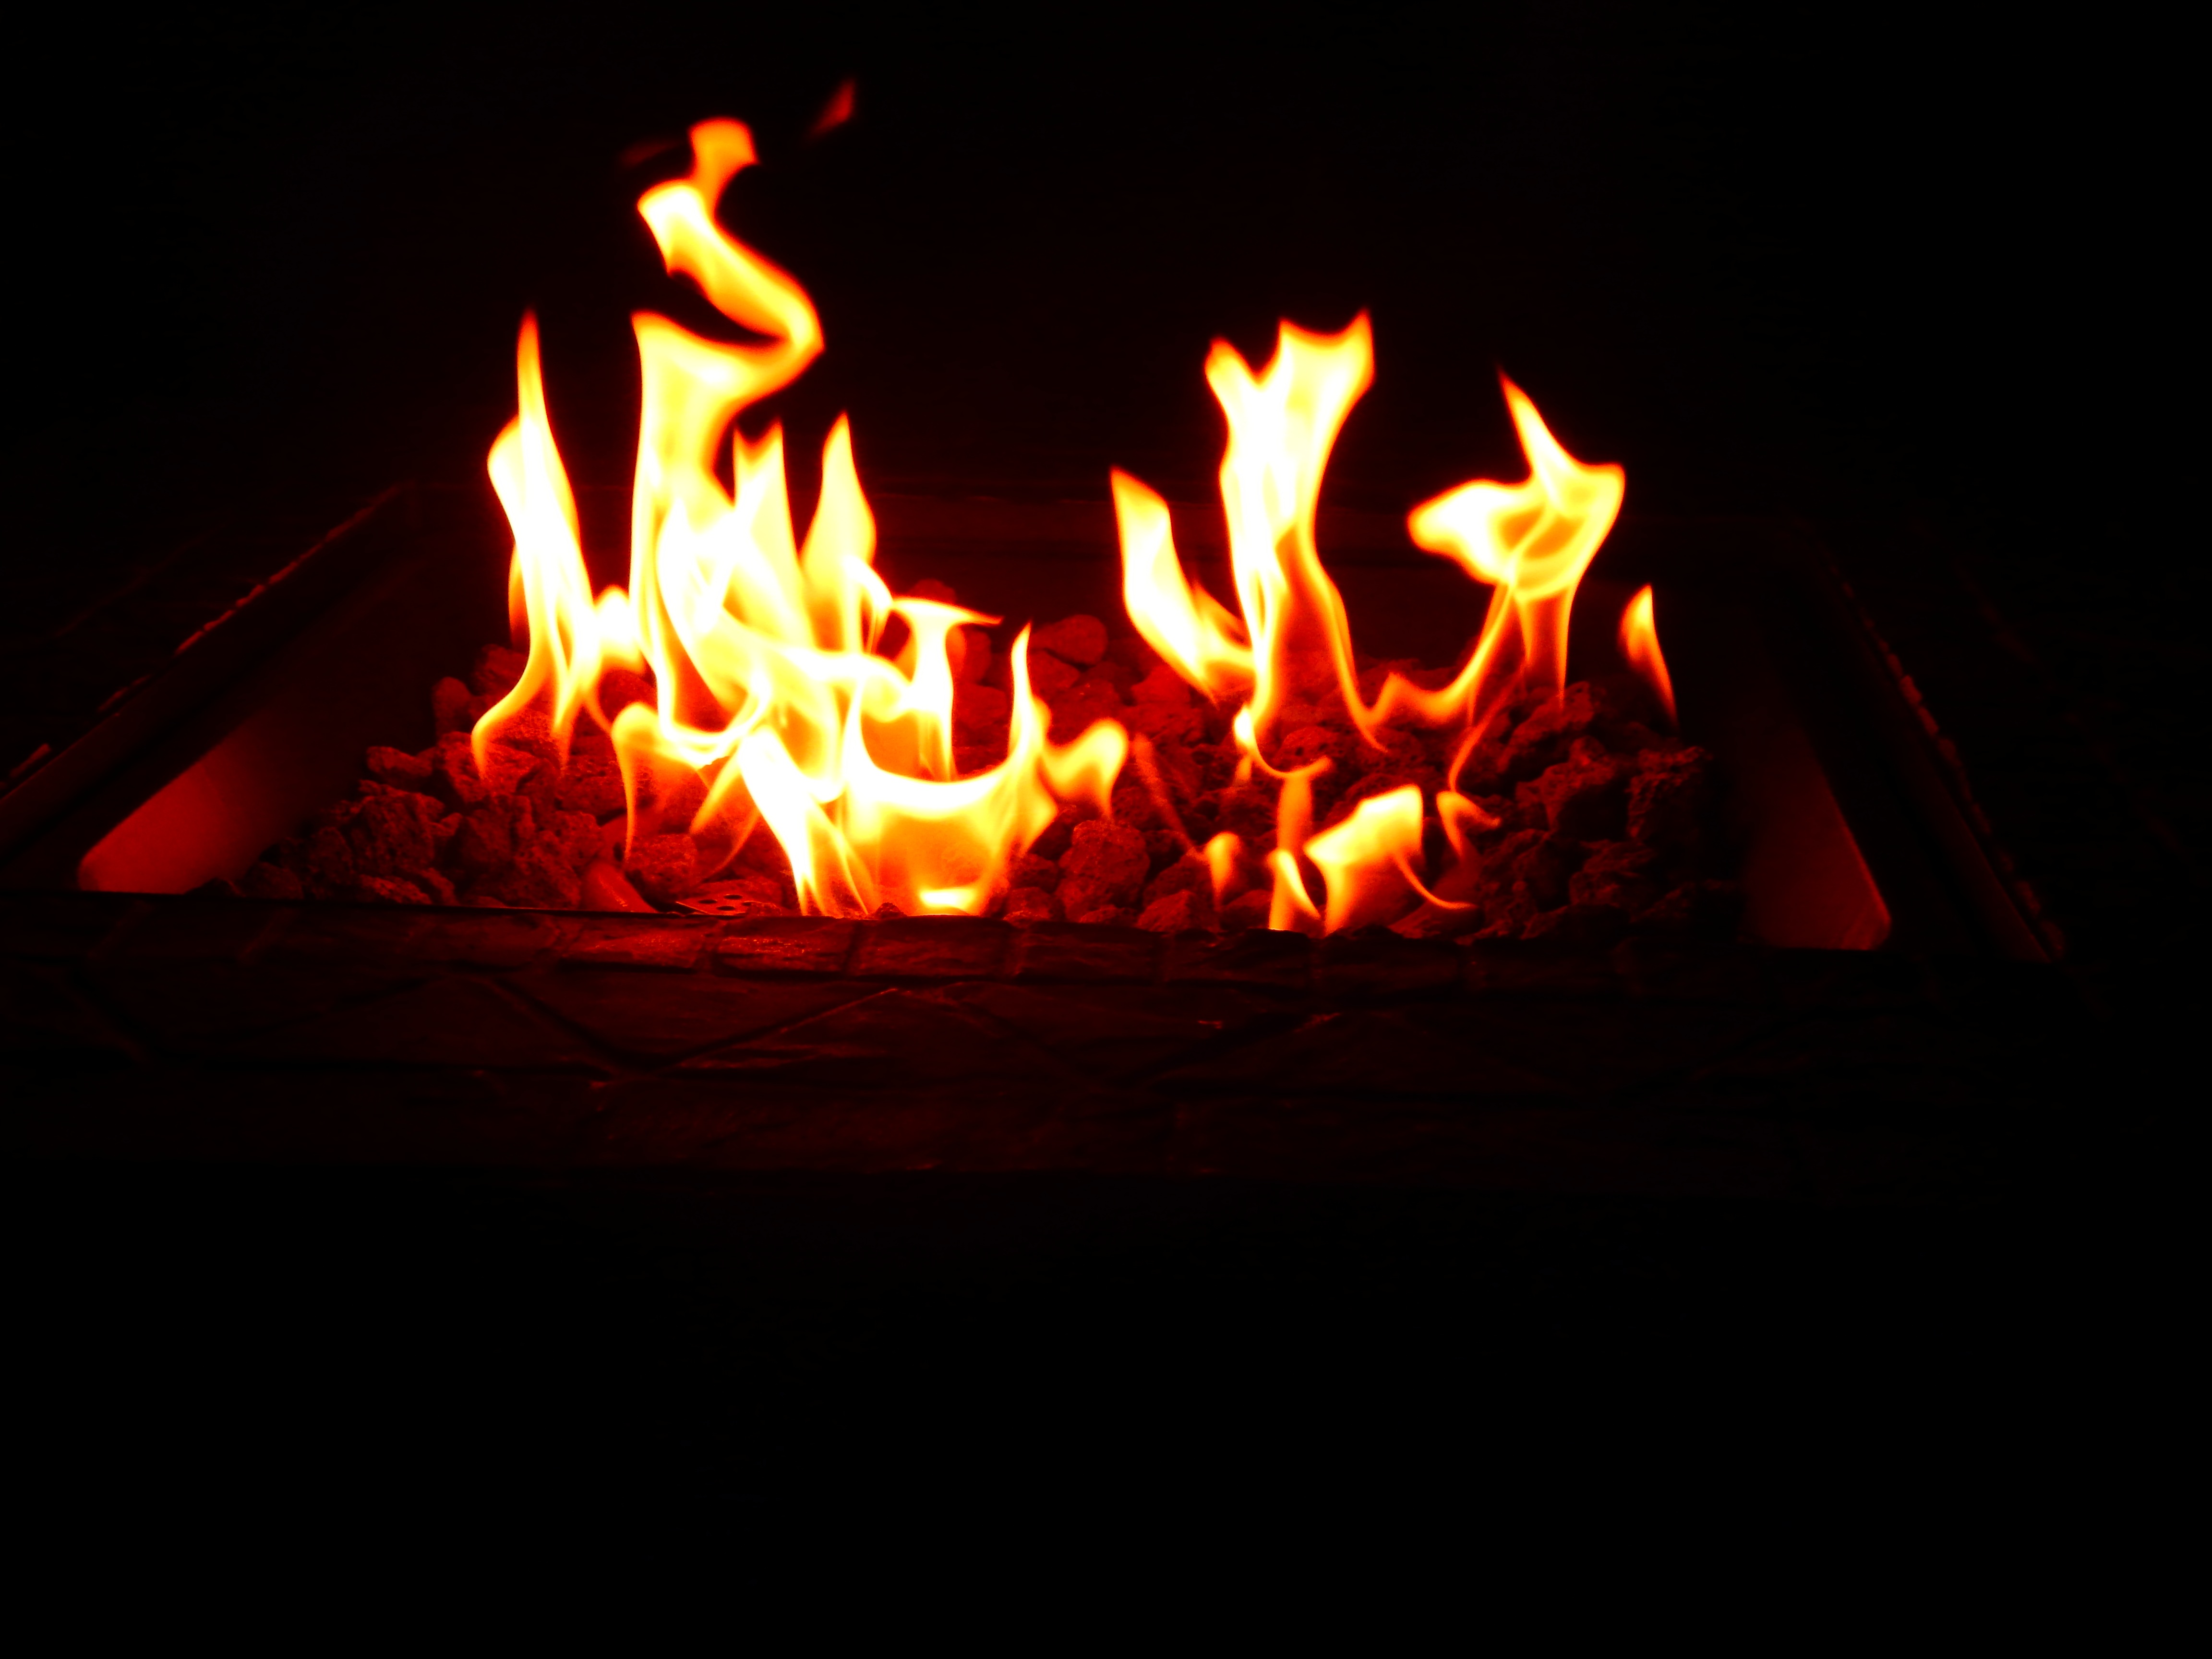
winter, night, warm, house, home, red, flame, fire, cozy, fireplace, darkness, rest, campfire, bonfire, heat, font, family, relaxation, burning, hot, comfort, resting, comfortable, homely